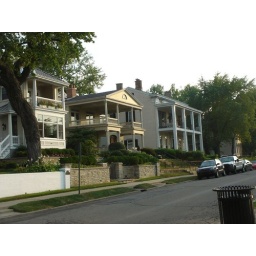
Some houses in Kentucky...by the river